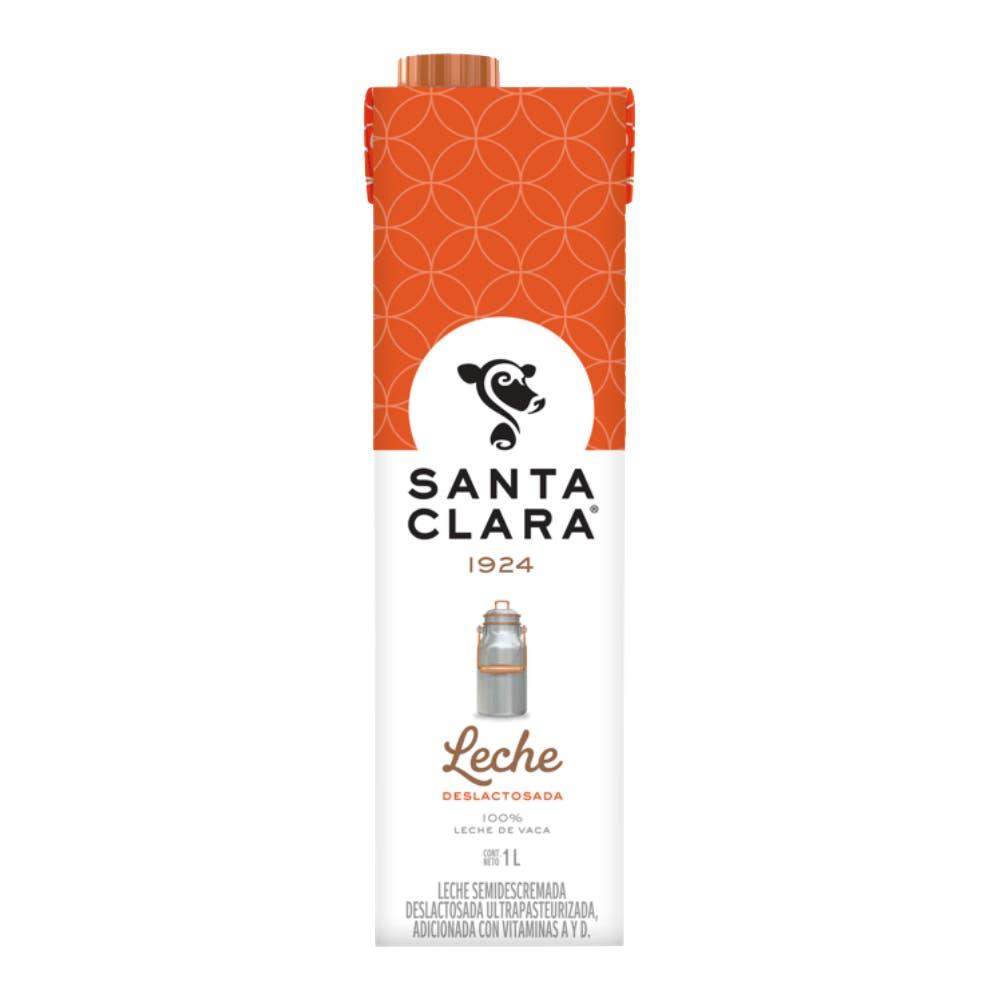
A Santa Clara lactose-free milk in a 1-liter cardboard carton